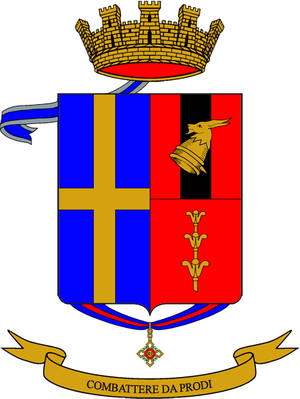
L'École d'application et l'Institut d'études militaires de l'armée a son siège à Turin. C'est une école de l'armée de terre italienne où les officiers en service permanent de l'armée complètent et perfectionnent leur formation.
La liste des régiments de l'armée de terre italienne